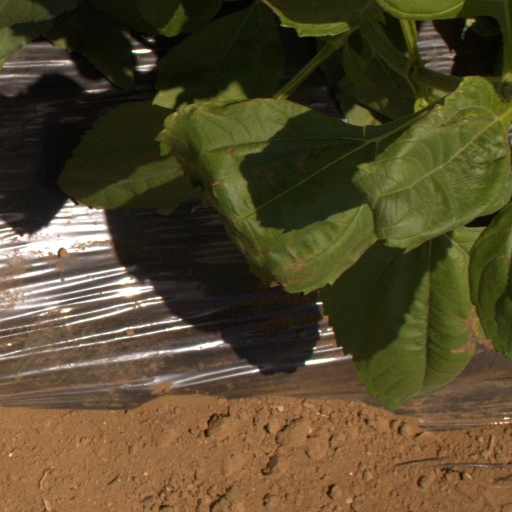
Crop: Jerusalem artichoke